John Barwa

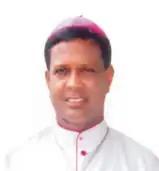
Archbishop John Barwa

Archbishop John Barwa, S.V.D. is the serving Archbishop of the Roman Catholic Archdiocese of Cuttack-Bhubaneswar.